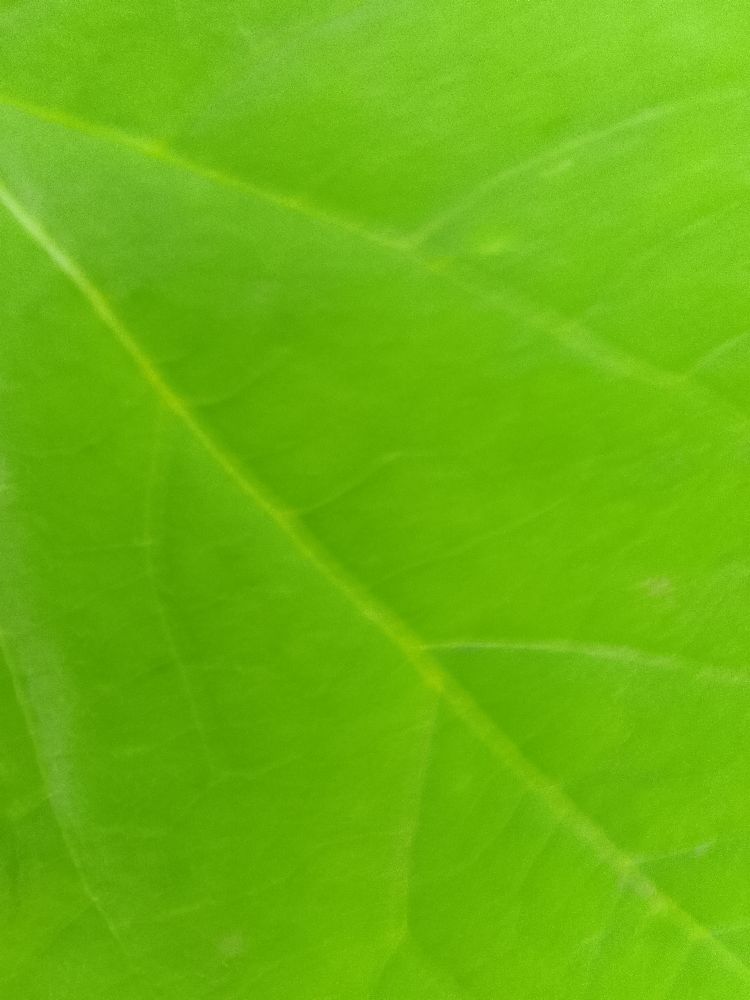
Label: healthy